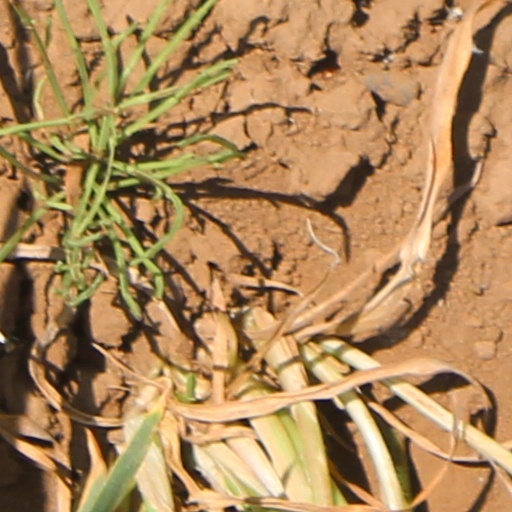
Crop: wheat